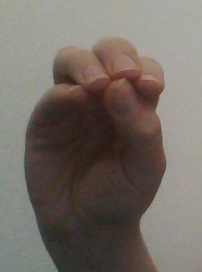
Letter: ha